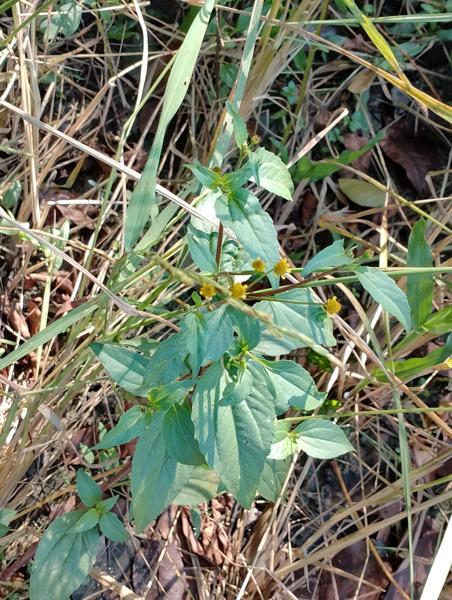
Weed species: Synedrella nodiflora